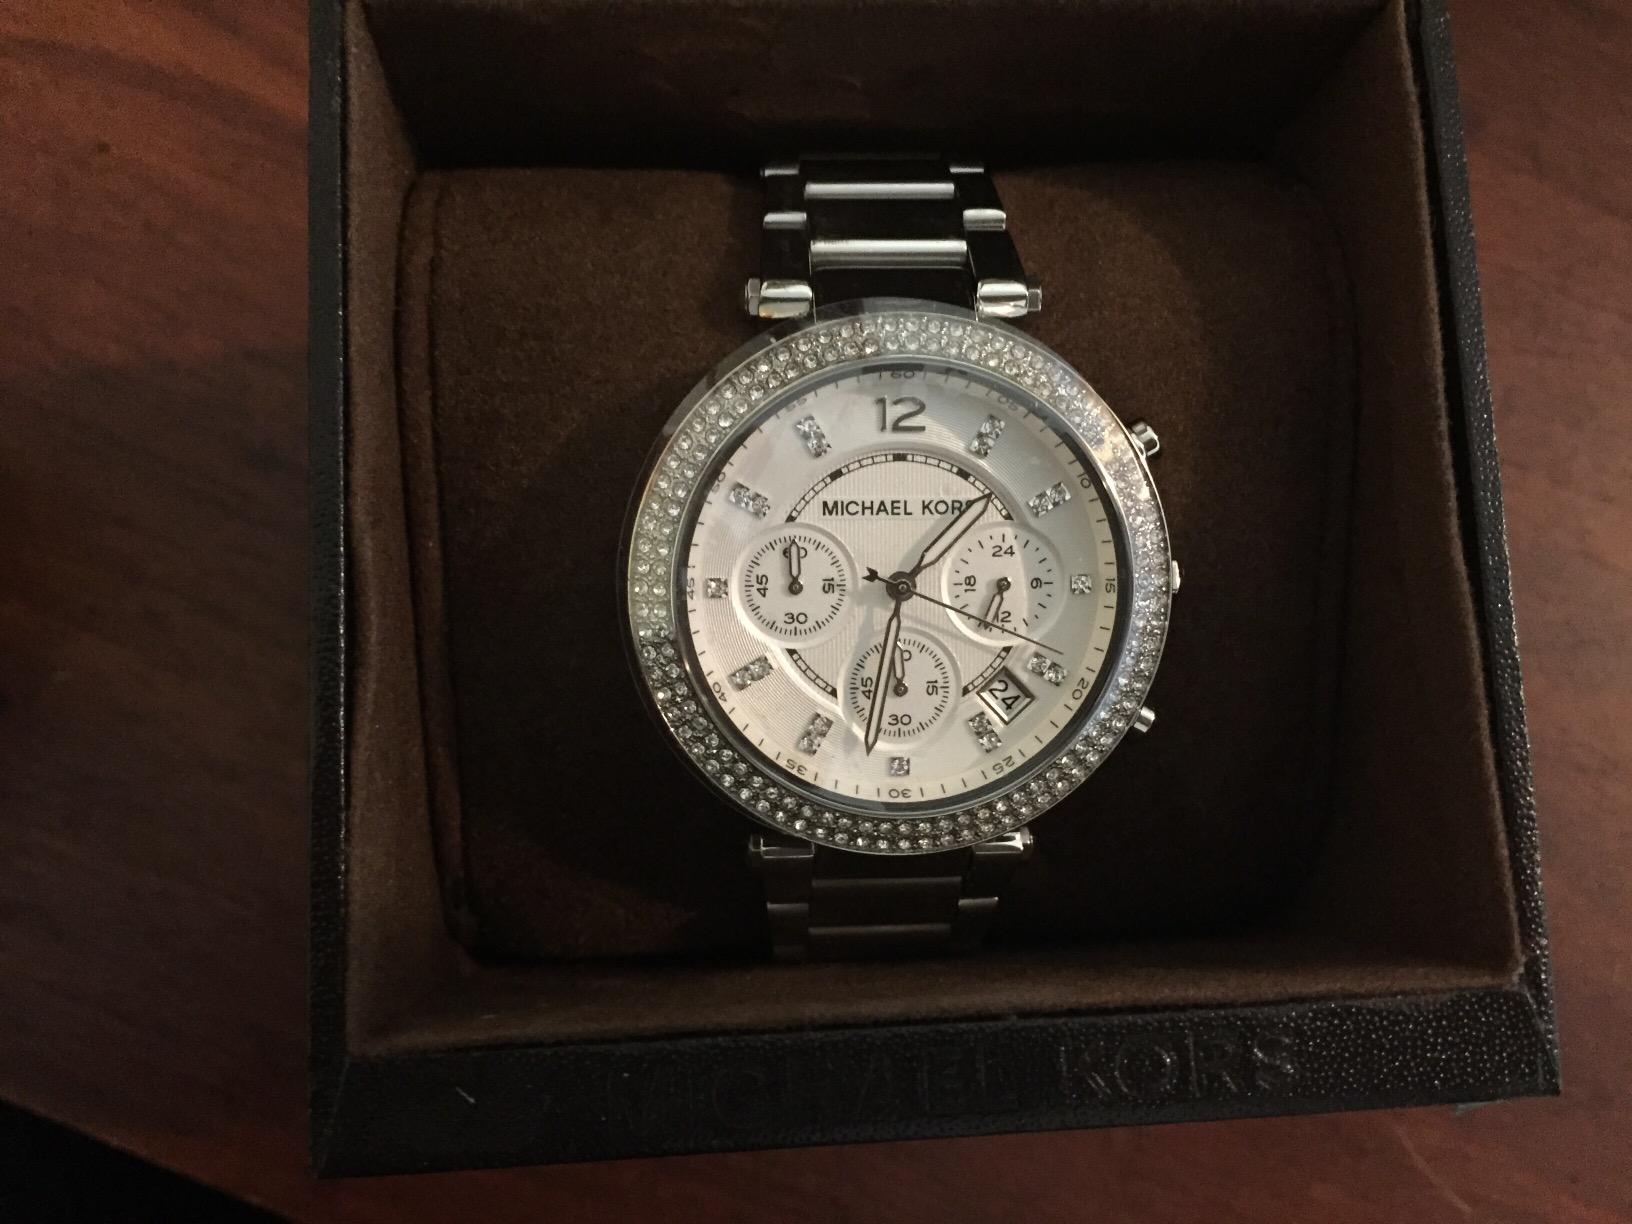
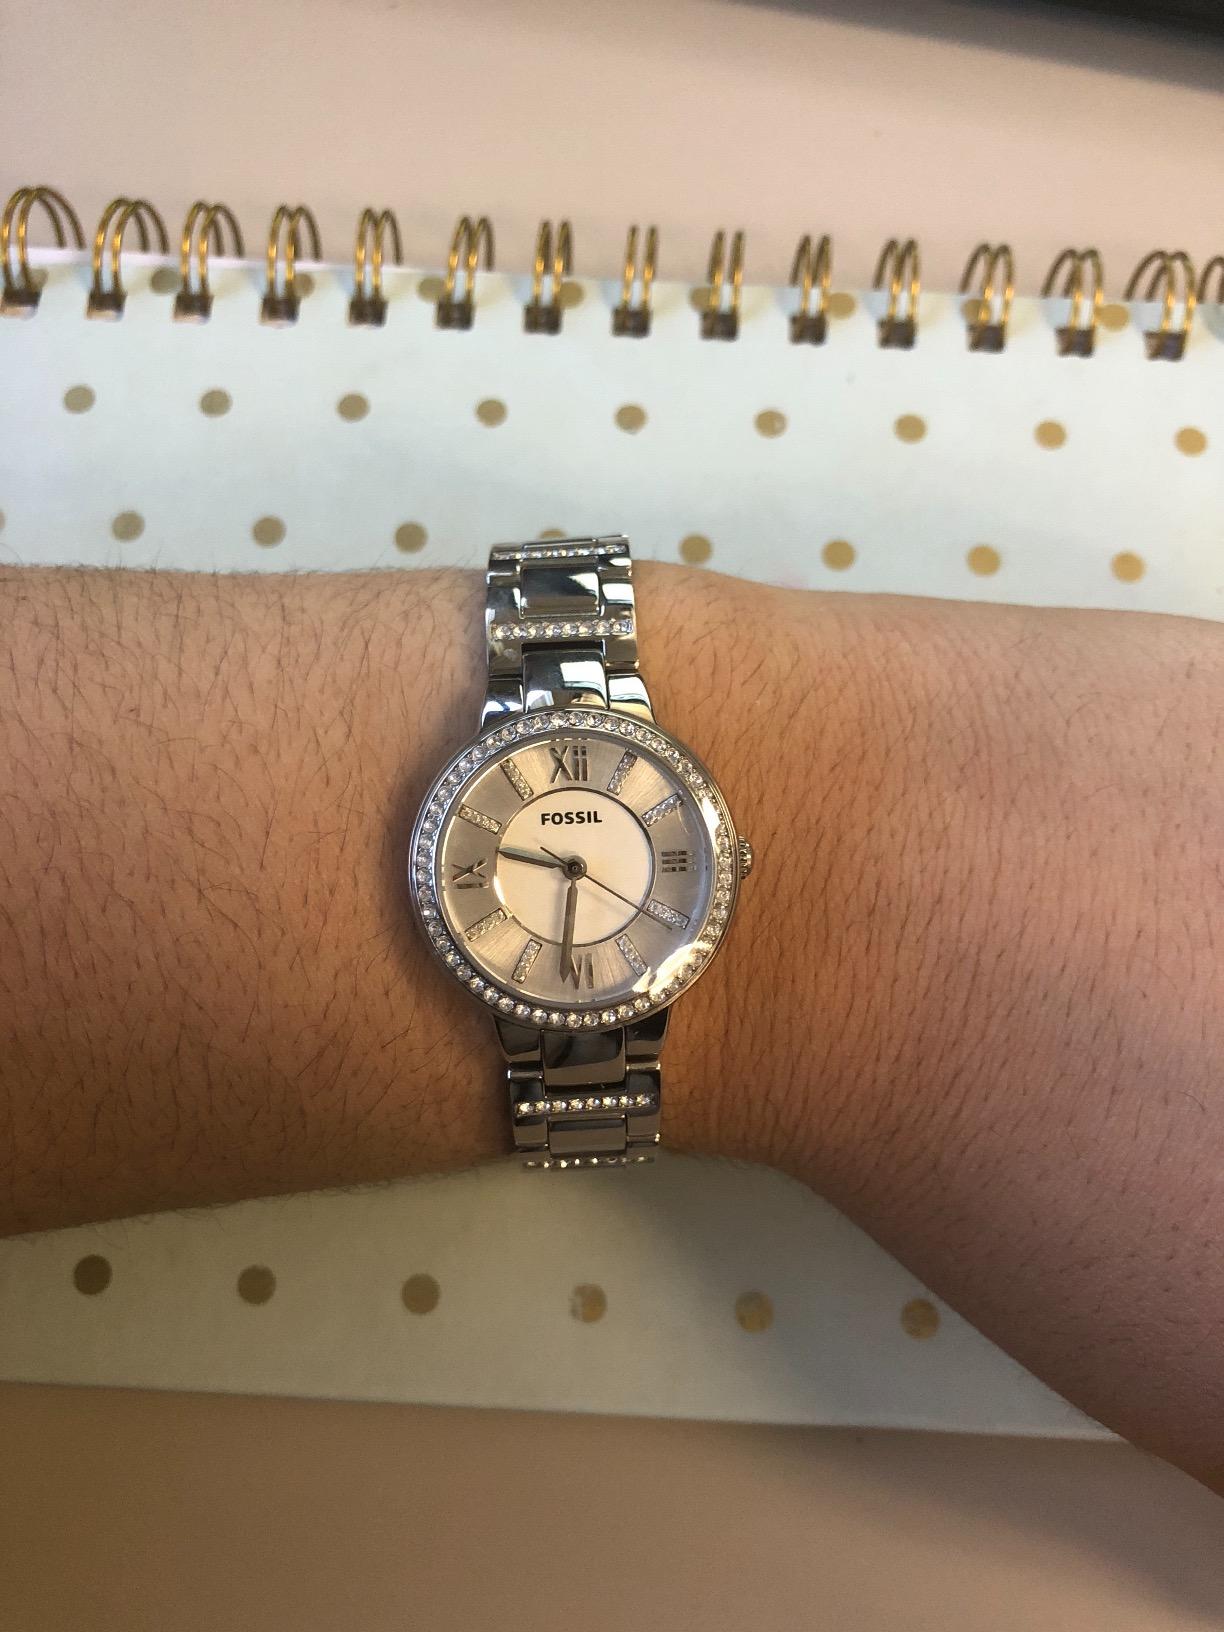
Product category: accessories_watch
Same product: no